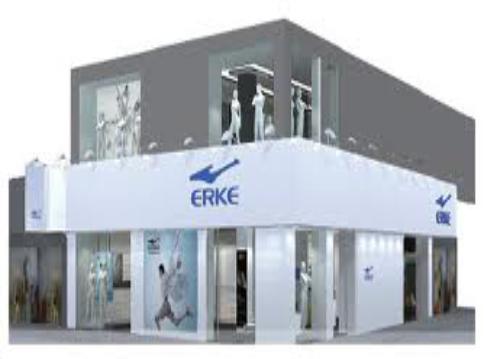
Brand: ERKE-1
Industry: Clothes